Vaso Čubrilović

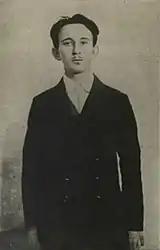
Čubrilović in Austro-Hungarian police custody, October 1914.

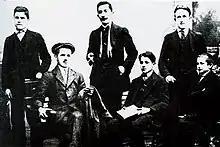
Young Bosnia group

Čubrilović had been a member of Young Bosnia prior to the outbreak of World War I. He and his older brother were involved in the conspiracy to assassinate of Archduke Franz Ferdinand on 28 June 1914. The younger Čubrilović was the youngest of the conspirators. He was arrested by the Austro-Hungarian authorities in Bosanska Dubica on 3 July. The main conspirators were tried in a military prison in Sarajevo. The state attorney charged twenty-two of the accused with high treason and murder and three with complicity to commit murder. The trial began on 12 October and lasted until 23 October. Čubrilović was only 17 years and six months old at the time. The Čubrilović brothers, and were defended by the lawyer Rudolf Zistler. At the trial, Čubrilović stated that the mistreatment of South Slavs by the Habsburgs motivated him to take part in the plot. "I can state that the monarchy is ruled by the Germans and the Magyars while the Slavs are oppressed," he said. Asked if he identified as a Serb or a Croat, Čubrilović declared himself a Serbo-Croat. "It means I don't consider myself solely a Serb," he explained, "but that I must work for Croatia as well as for Serbia." Though the trial ended on 23 October, sentencing did not occur until five days later. Čubrilović was convicted of treason and given a sixteen-year sentence. He had initially been sentenced to ten years' imprisonment. When asked his religious beliefs, he identified as an atheist, prompting the judges to add another three years. A further three were added after he refused to express remorse for the Archduke's death and blamed Austria-Hungary for starting the war. His brother Veljko was sentenced to death and hanged.